Composition of Mars

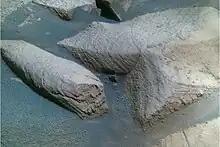
Cross-bedded sandstones inside Victoria Crater.

Much of the Martian surface is deeply covered by dust as fine as talcum powder. The global predominance of dust obscures the underlying bedrock, making spectroscopic identification of primary minerals impossible from orbit over many areas of the planet. The red/orange appearance of the dust is caused by iron(III) oxide (nanophase FeO) and the iron(III) oxide-hydroxide mineral goethite.